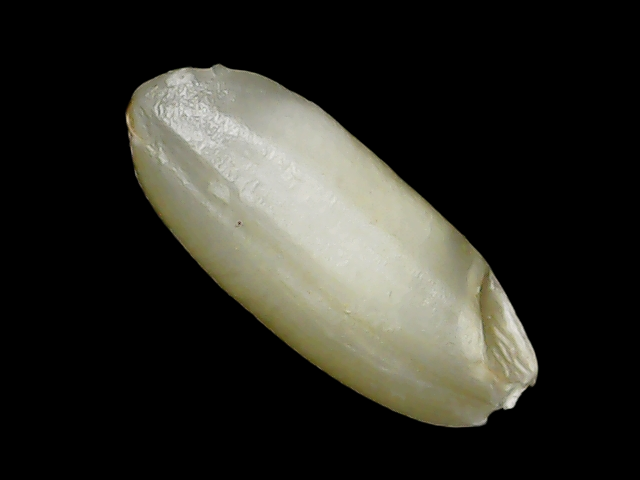
Rice variety: Binadhan10